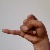
The image shows a hand gesture representing the letter 'J' in Indian Sign Language.